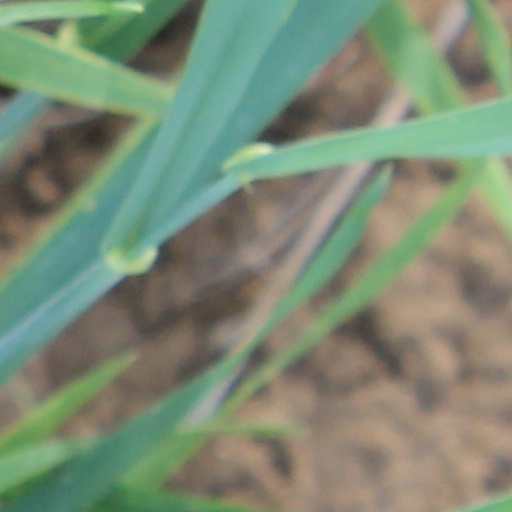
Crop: wheat